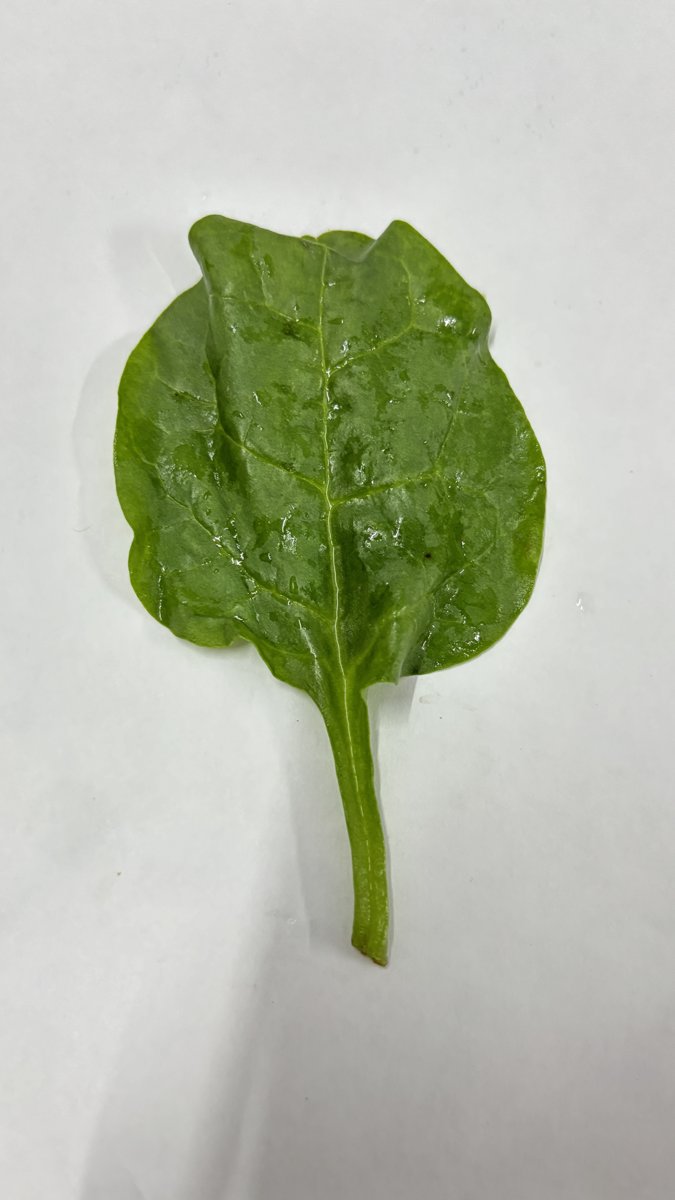
Label: Healthy-Leaf